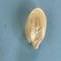
Maize quality: Good